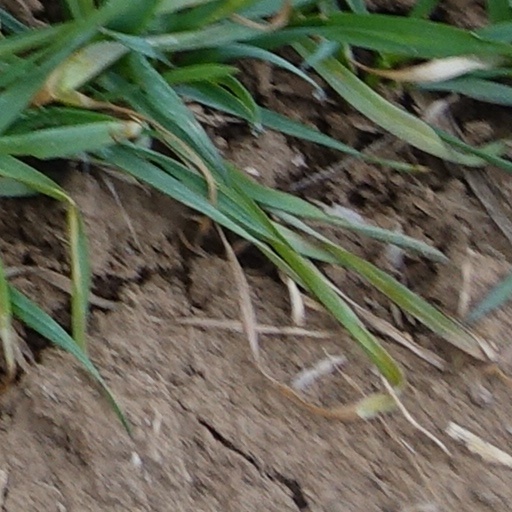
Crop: wheat